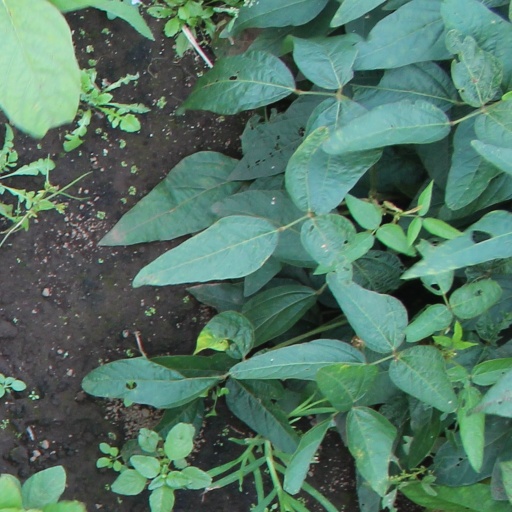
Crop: soybean